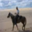
Label: horse